Venezuelan crisis of 1895

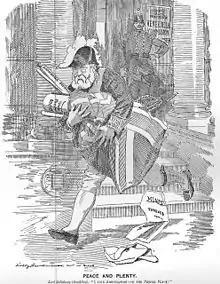
"Punch" cartoon after the conclusion of the Tribunal of Arbitration. "PEACE AND PLENTY. Lord Salisbury (chuckling). "I like arbitration — In the PROPER PLACE!""

Sitting in Paris, the Tribunal of Arbitration finalized its decision on 3 October 1899. The award was unanimous but gave no reasons for the decision, merely describing the resulting boundary, which gave Britain almost 90% of the disputed territory. The Schomburgk Line was, with small deviations, re-established as the border between British Guiana and Venezuela. The first deviation from the Schomburgk line was that Venezuela's territory included Barima Point at the mouth of the Orinoco, giving it undisputed control of the river and thus the ability to levy duties on Venezuelan commerce. The second was drawing the border at the Wenamu River rather than the Cuyuni River, giving Venezuela a substantial territory east of the line that Britain had originally refused to include in the arbitration. However, Britain received most of the disputed territory and all of the gold mines.